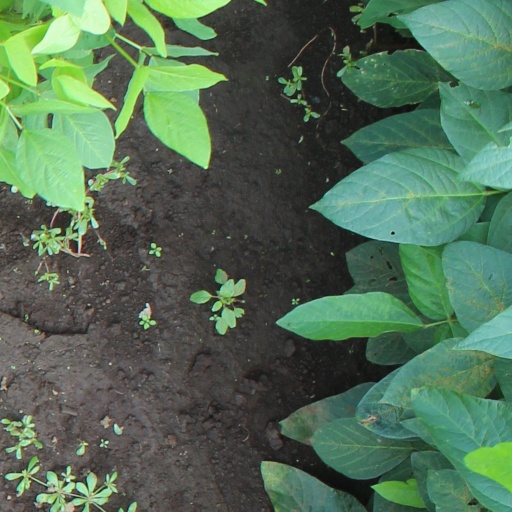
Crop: soybean